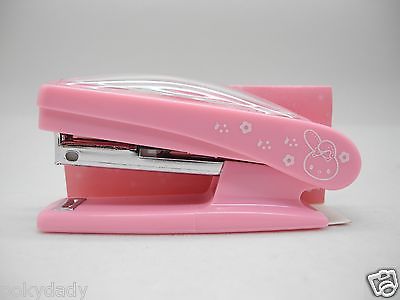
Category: stapler